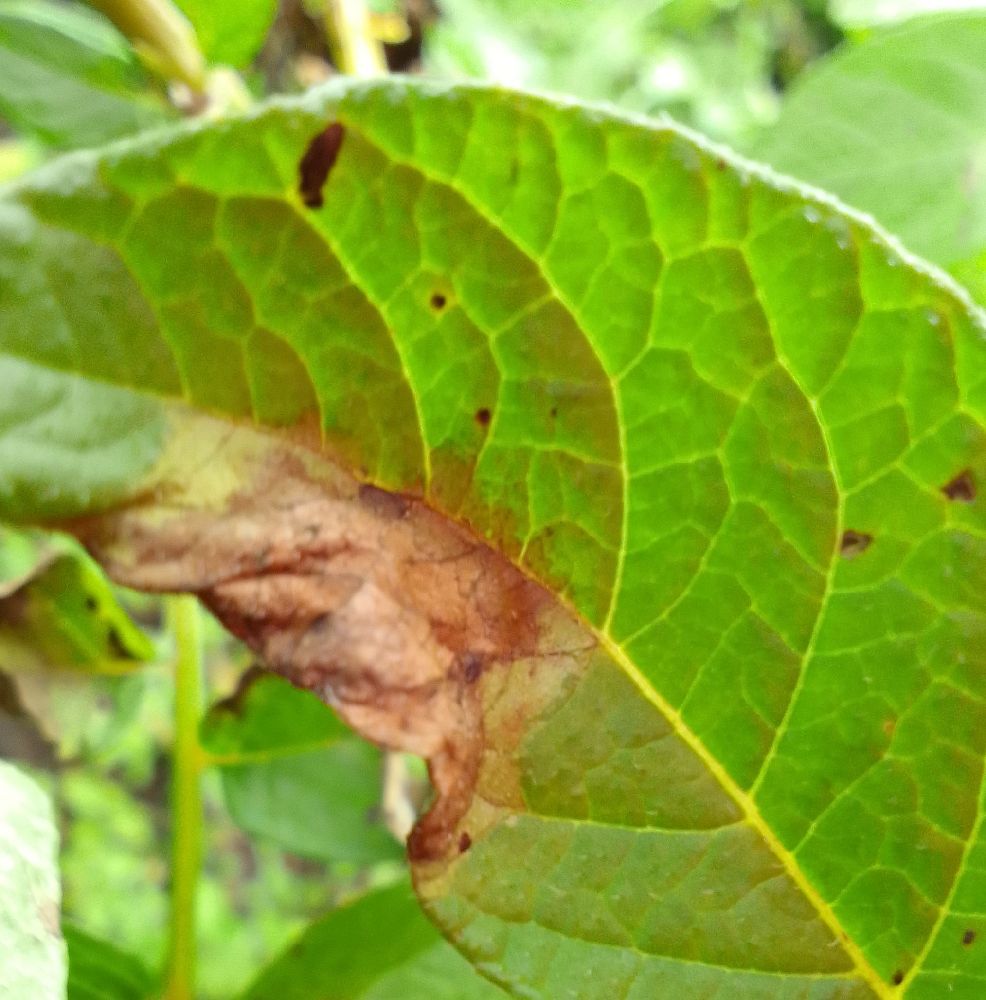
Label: Late blight